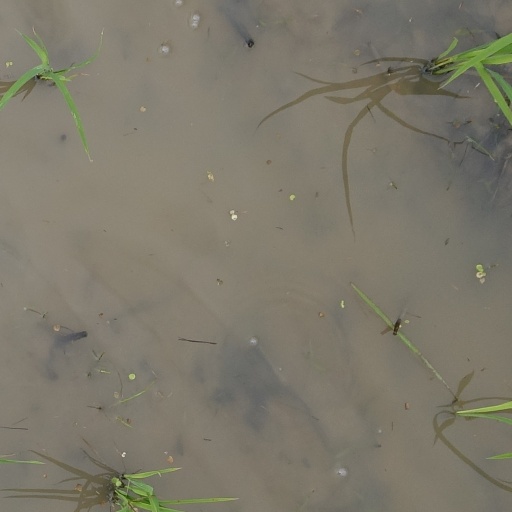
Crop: rice